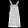
Label: Dress